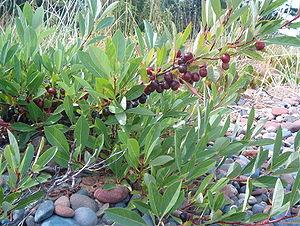
Prunus pumila, le cerisier des sables, est un arbuste de la famille des Rosaceae. On le trouve sur la côte Est de l'Amérique du Nord.